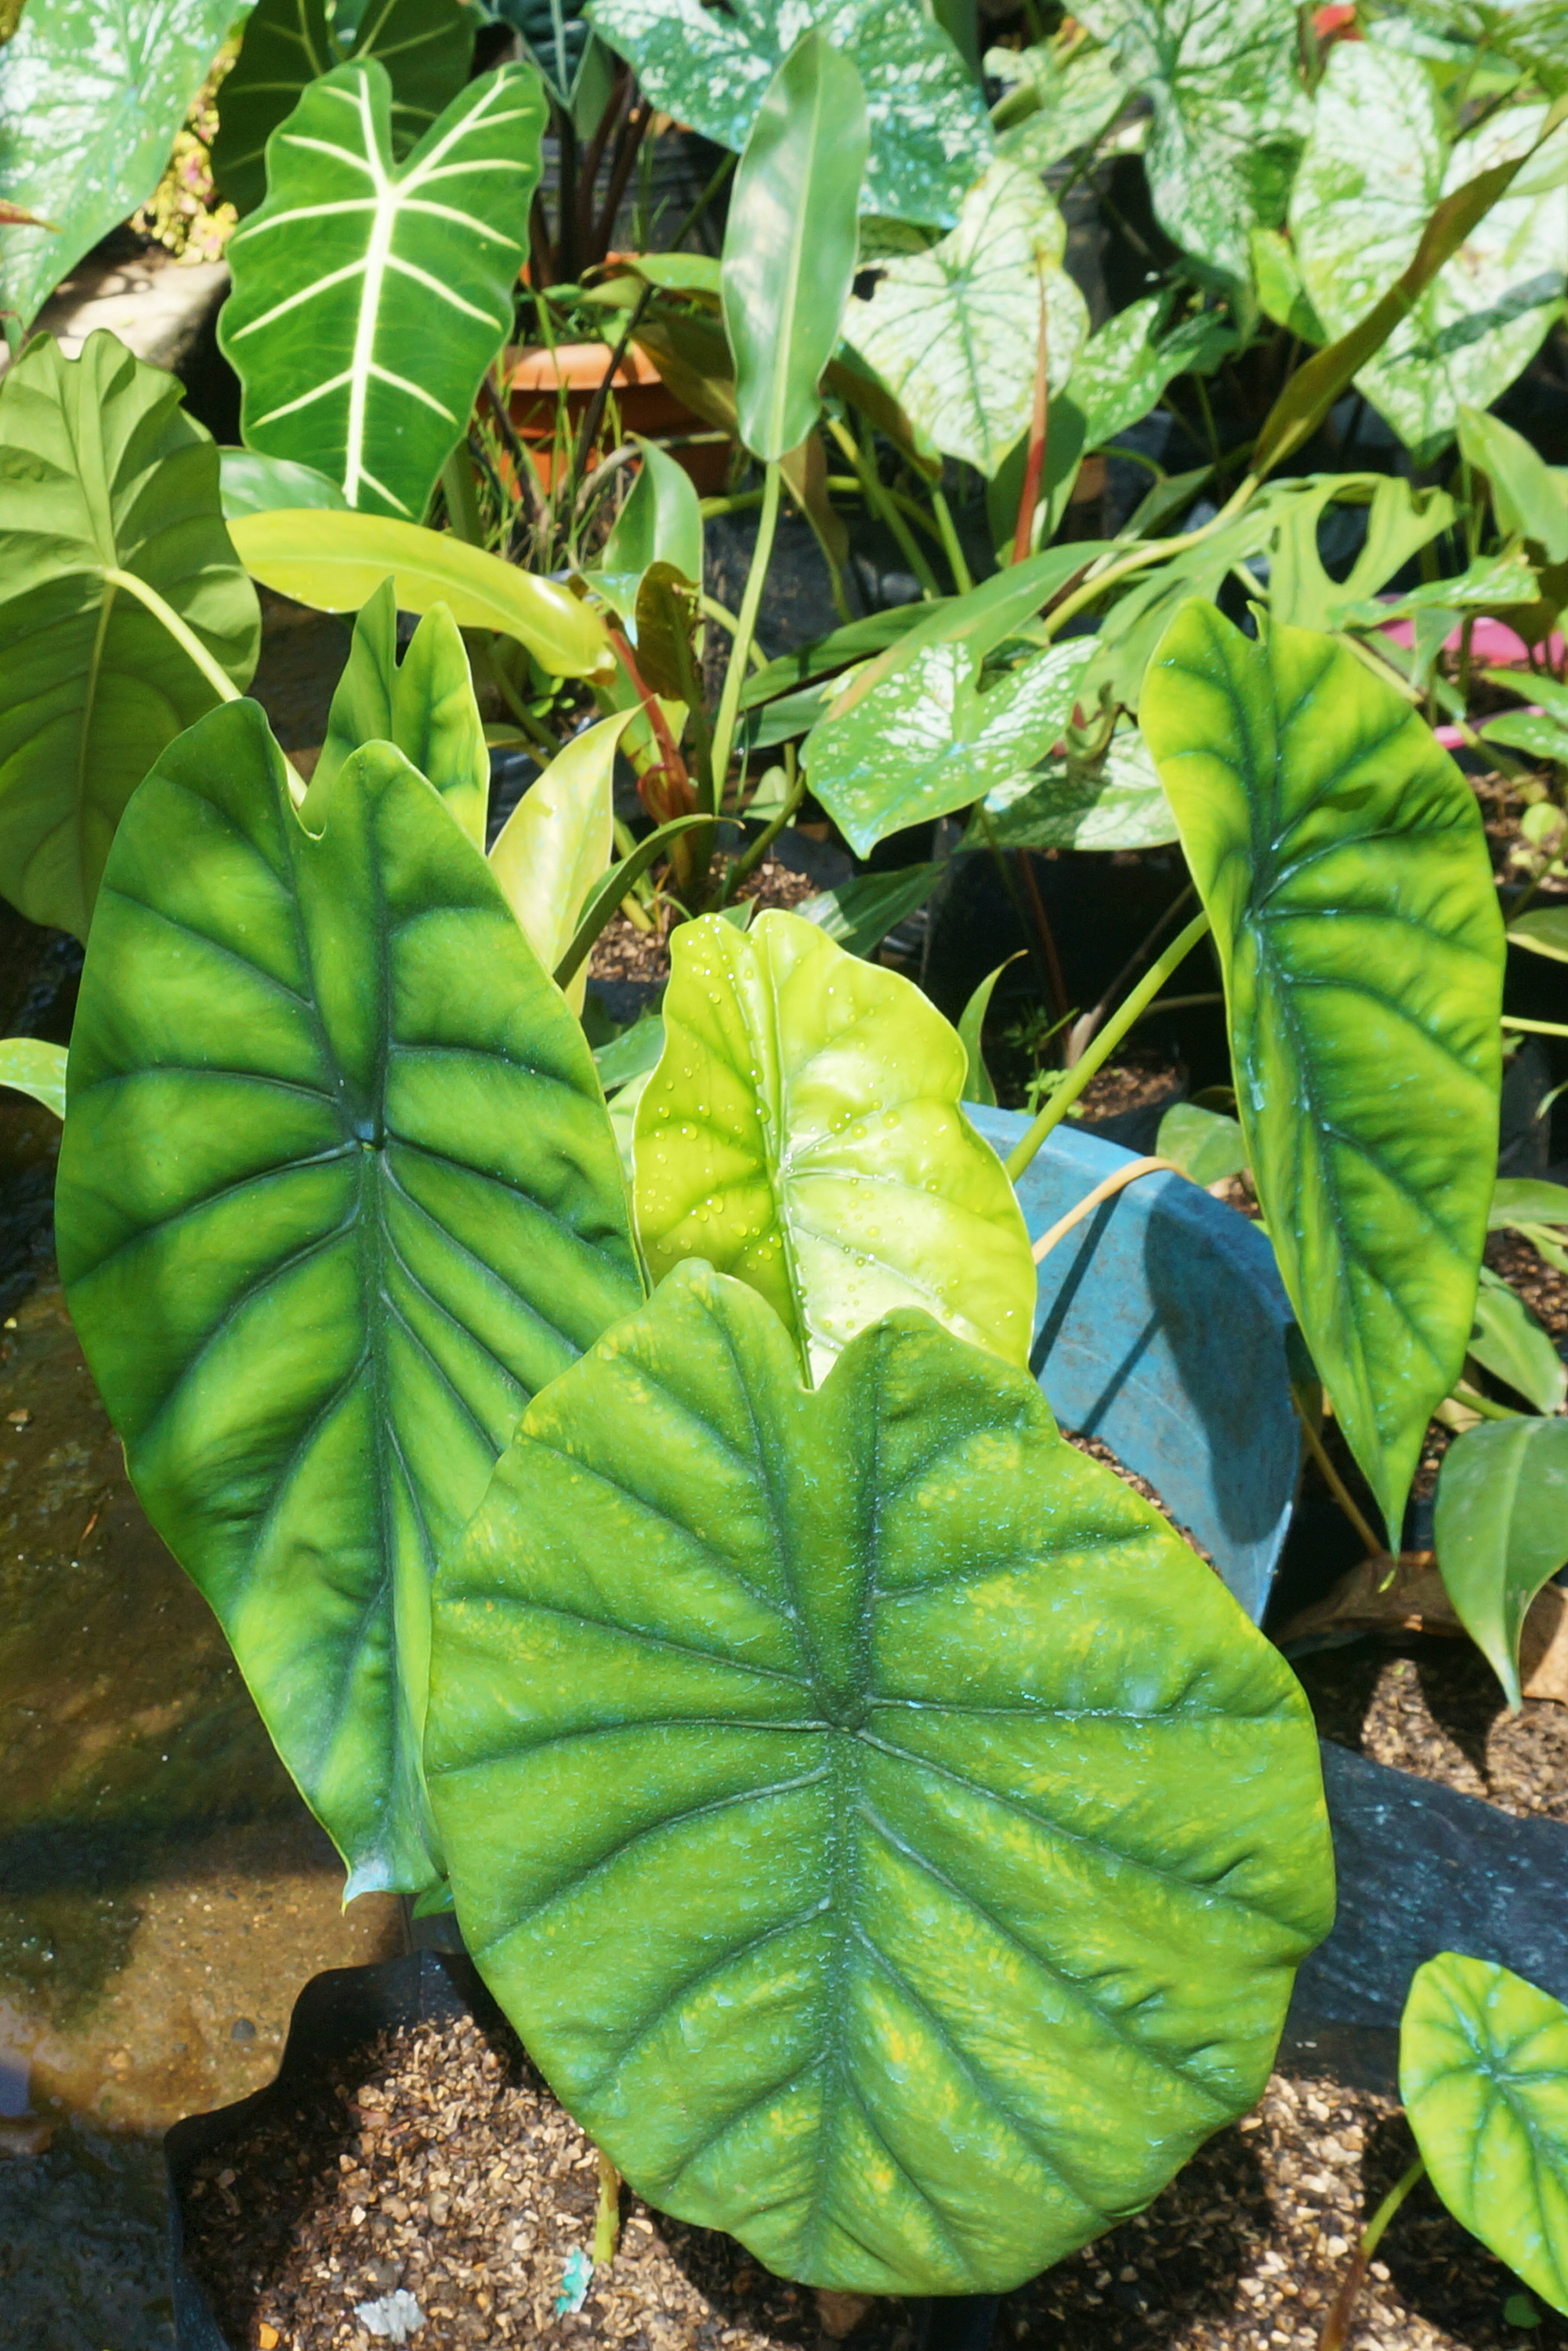
heart shape, leaves, green, plant, pattern, botanical, nature, flower garden, foliage, bloom, leaf, botany, terrestrial plant, leaf vegetable, groundcover, flowering plant, tree, automotive tire, xanthosoma, vascular plant, plant pathology, annual plant, herb, plant stem, alismatales, produce, Menispermaceae, arum family, anthurium, jungle